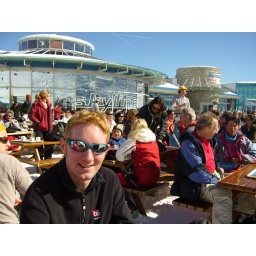
Amazing! The girl in red has dyed her hair exactly the same colour as Hills!